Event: Ecuador Earthquake
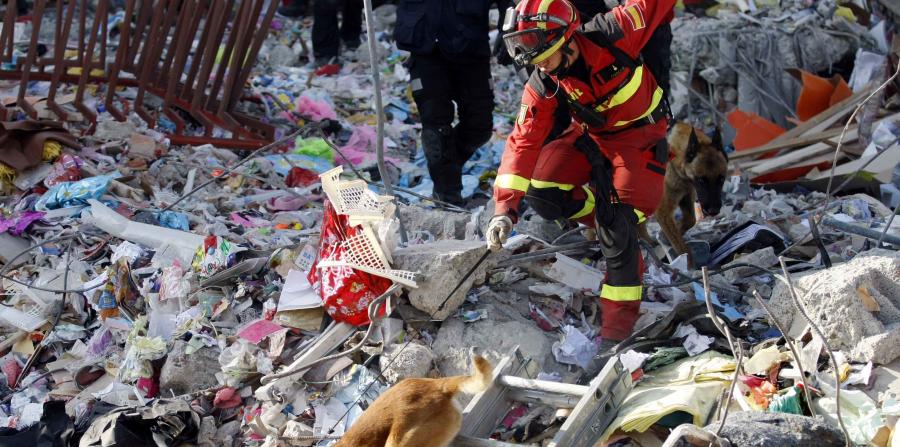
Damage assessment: damage